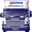
Label: truck